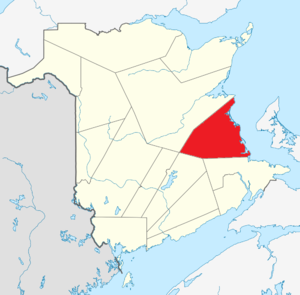
Le comté de Kent est situé à l'est de la province canadienne du Nouveau-Brunswick. La population du comté s'élevait à 30 475 habitants en 2016.